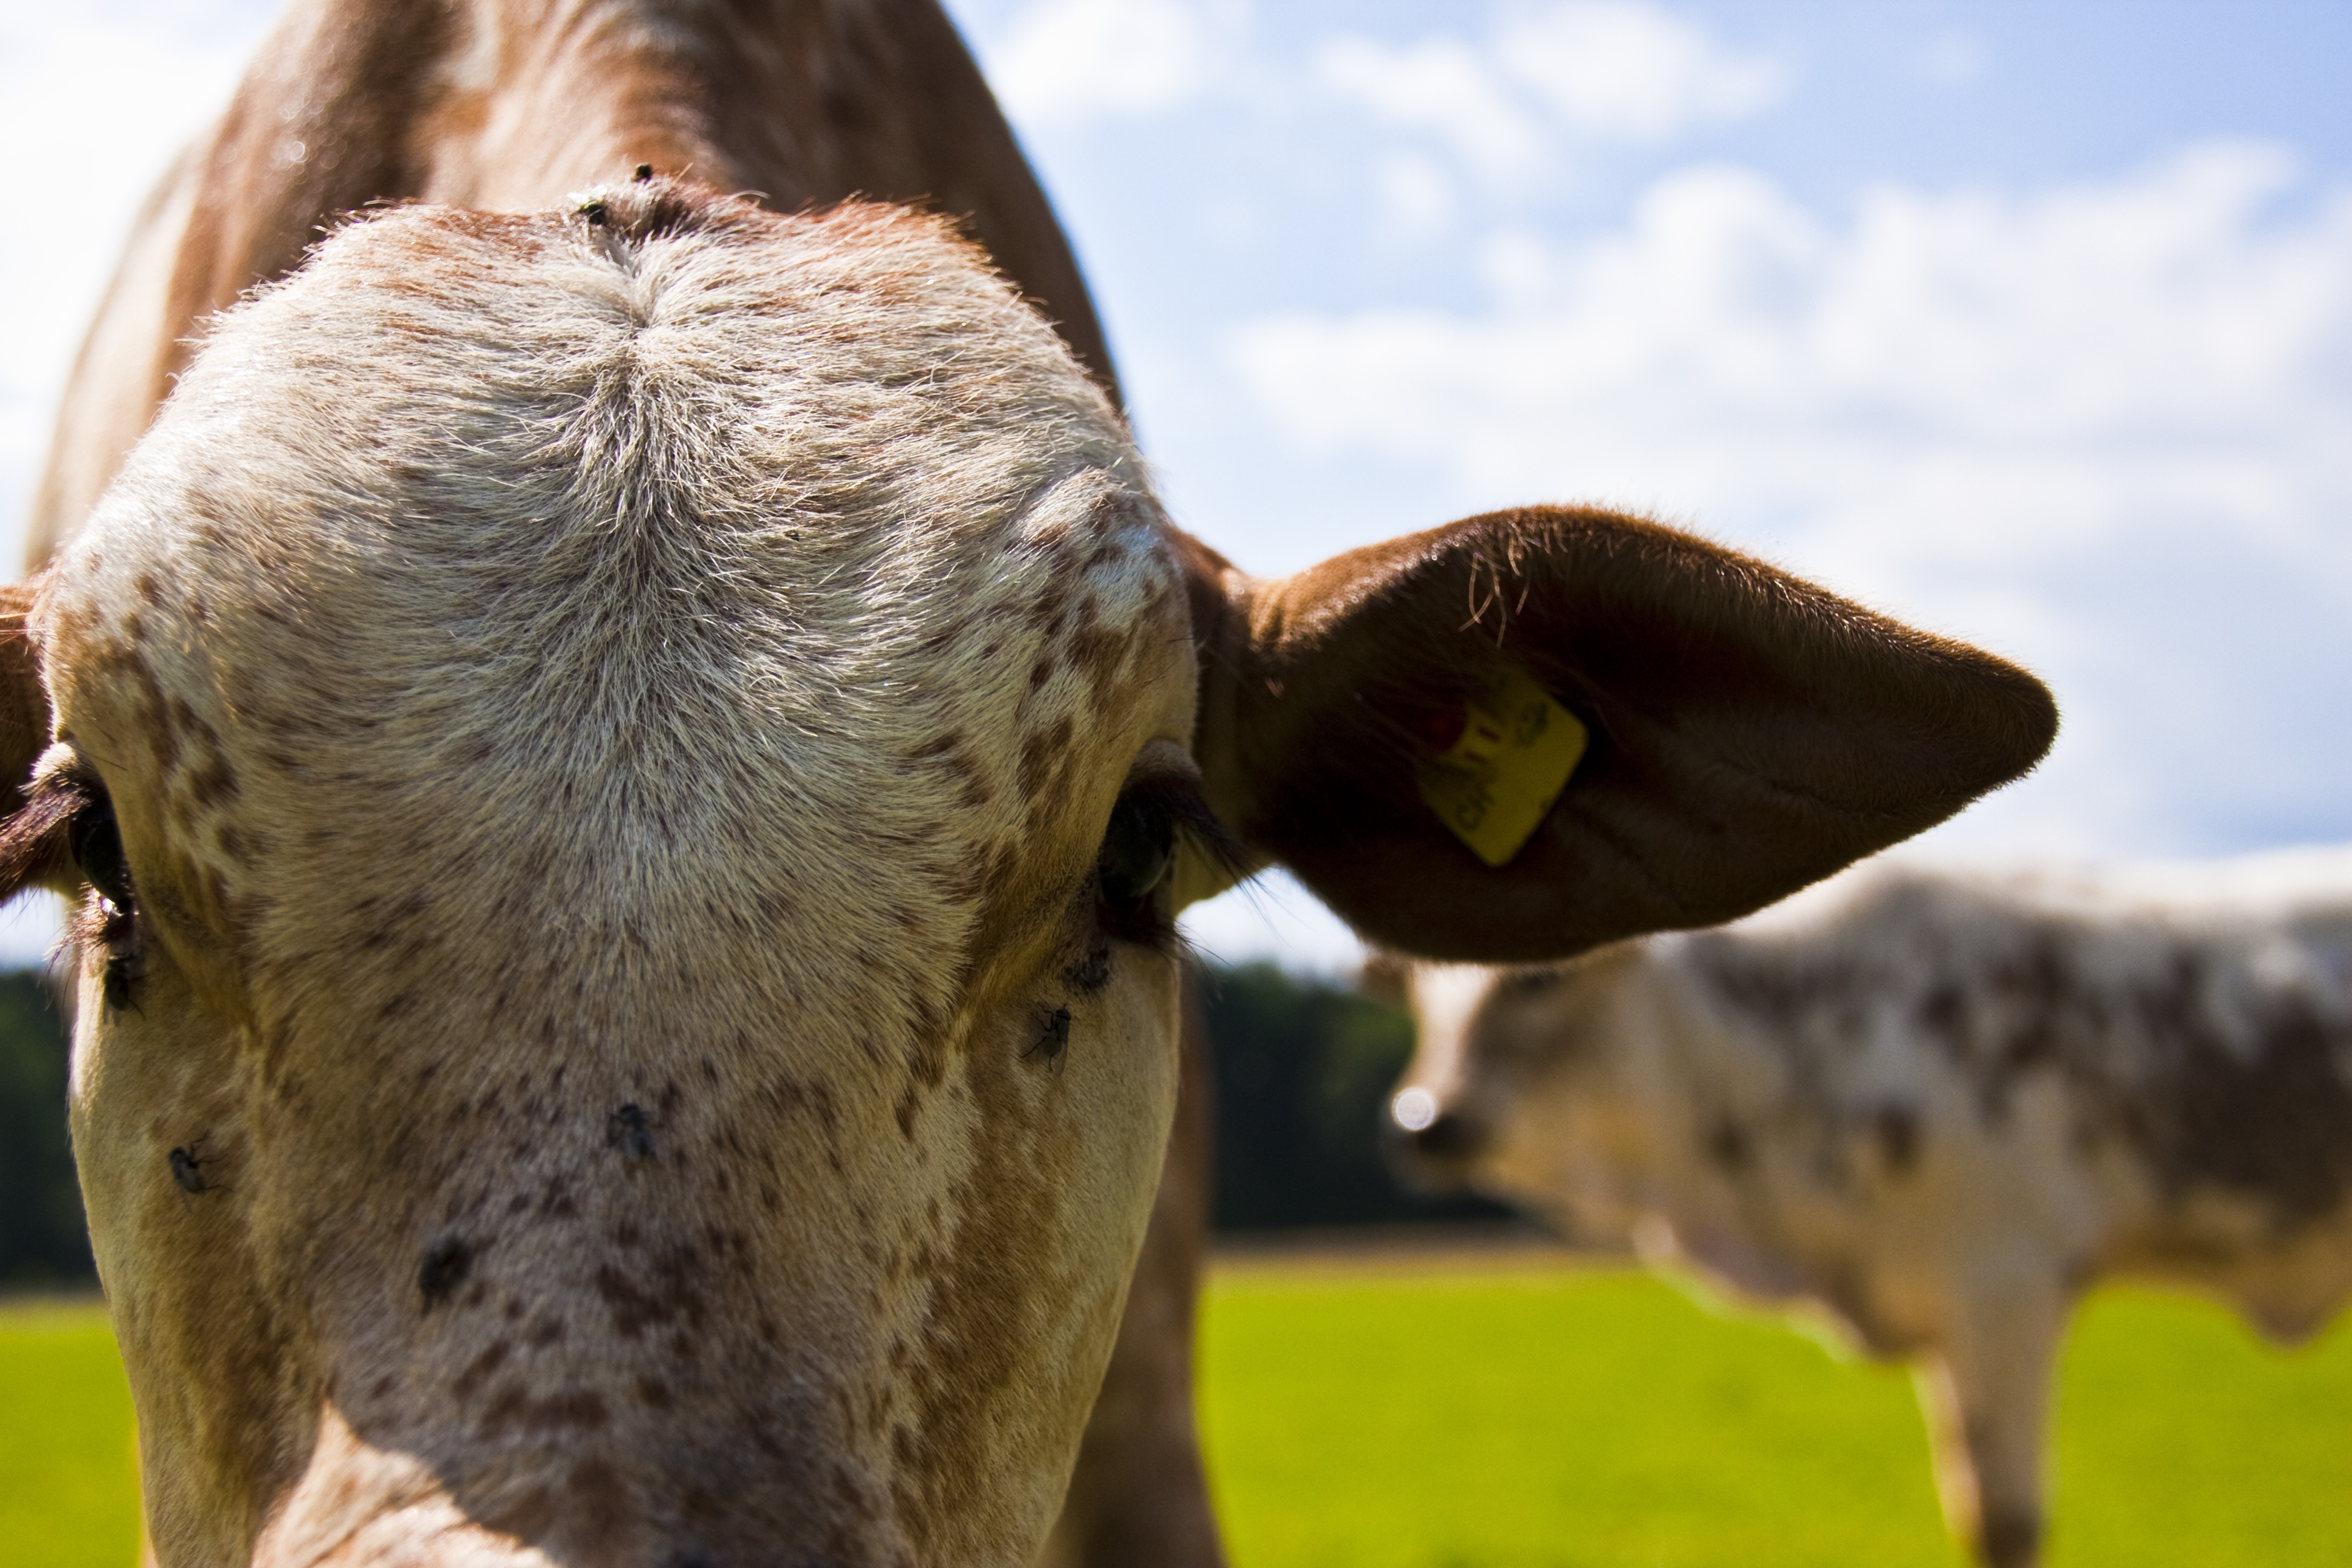
wildlife, cow, pasture, mammal, fauna, close up, bull, dairy cow, zebu, cattle like mammal, texas longhorn